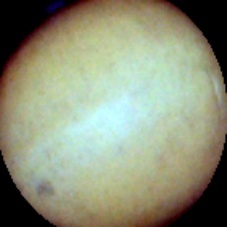
Label: Intact